Railway Express Agency

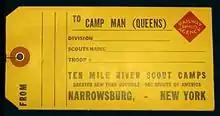
Railway Express Agency luggage tag from New York City to Narrowsburg, for the Queens Boy Scout camp, Camp Man

Sixty-nine railroads would take over American Railway Express Inc. on 1 March 1929, under the Railway Express Agency. This takeover consisted of allocating 1,000 shares of stock, according to the levels of express revenue generated by a railroad. This prevented a single railroad from owning the company, as Pennsylvania Railroad received only 126 shares, New York Central 98 shares, and third and fourth highest Southern Pacific and Santa Fe with 46 shares each. Some of the smallest railroads to receive any shares, such as the Bangor & Aroostook, received only a single share. Share ownership was not required to participate in the Railway Express Agency, with share-less railroads still moving REA traffic. However they wouldn't receive profits from REA, which were paid out according to share ownership. A notable standout from the takeover was Southern Railway, which had its own railway express service, Southeastern Express Co, that remained independent until being taken over in 1938.